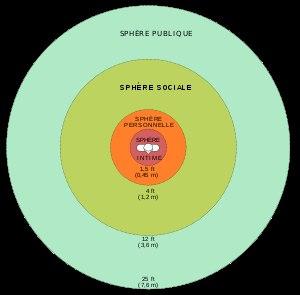
La proxémie ou proxémique est une approche du rapport à l'espace matériel introduite par l'anthropologue américain Edward T. Hall à partir de 1963. Ce néologisme désigne d'après lui « l'ensemble des observations et théories que l'Homme fait de l'espace en tant que produit culturel spécifique ».